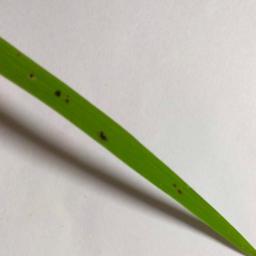
Label: Rice___Brown_Spot